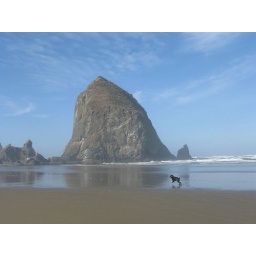
Happy Lab running the beach near Haystack Rock